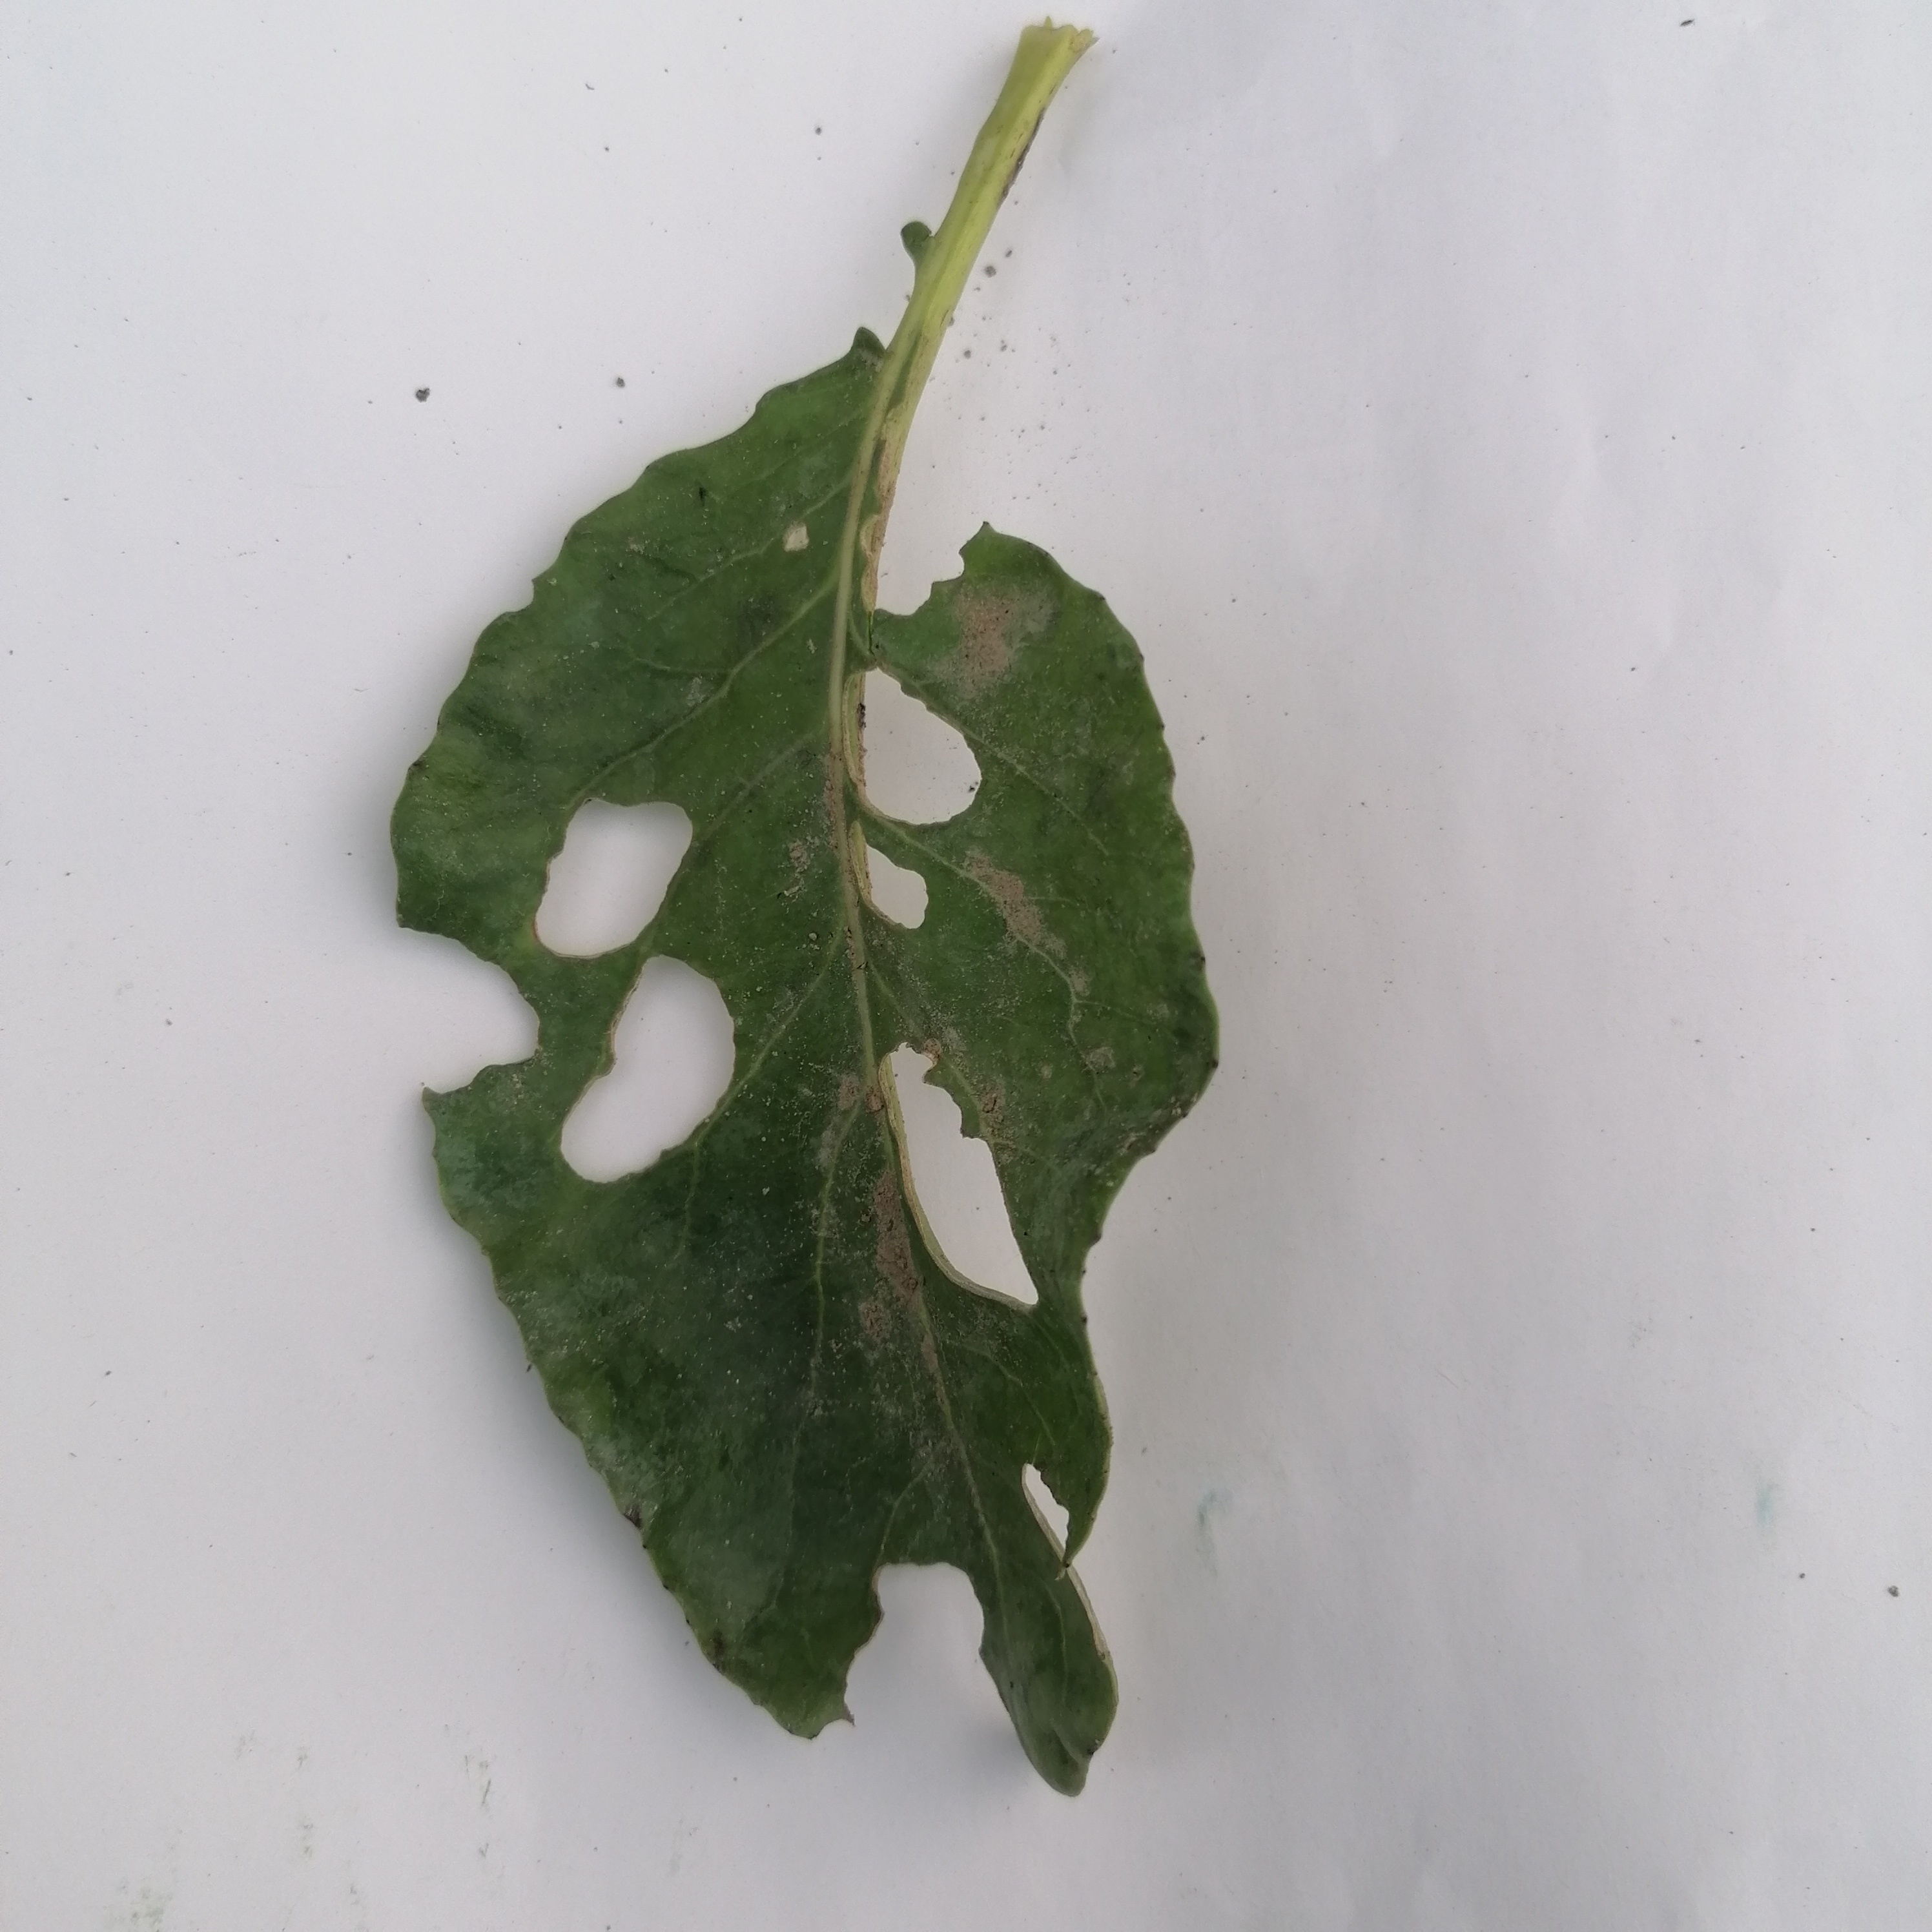
Label: Insect Hole